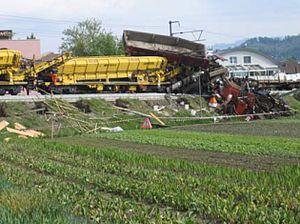
Cette liste d'accidents ferroviaires en Suisse est une liste non exhaustive des accidents de chemin de fer survenus en Suisse.